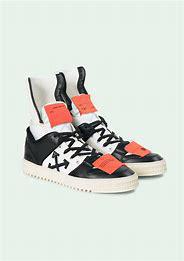
Brand: Off-White
Model: Court 3